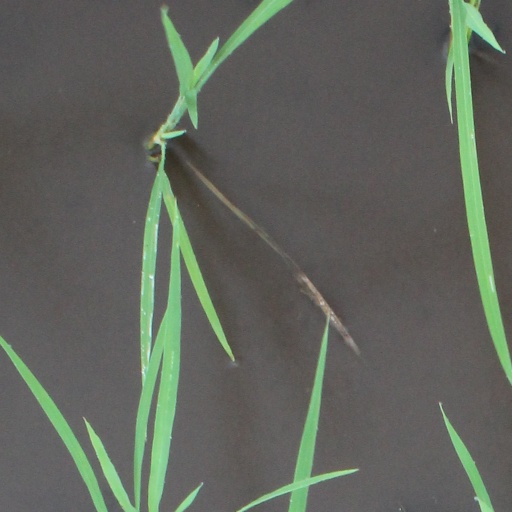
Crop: rice